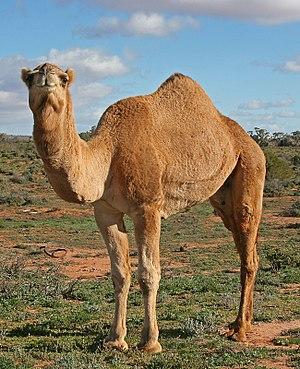
Un animal national est un animal choisi par une communauté comme son emblème en raison de sa représentativité, soit parce qu'il est caractéristique du territoire considéré, soit encore pour la Nouvelle Zélande le kiwi. Certains pays ont plusieurs animaux nationaux.
Le dromadaire, ou chameau d'Arabie, est une espèce de chameau, mammifère artiodactyle de la famille des camélidés. Pour cette raison, qualifier un dromadaire de « chameau » n'est pas erroné mais juste moins précis ; les espèces nommées couramment « chameau » présentent deux bosses, alors que le dromadaire n'en possède qu'une seule. Le terme dromadaire est tiré du grec dromeus qui signifie « coureur ».
Les dromadaires australiens proviennent de l'introduction par les Européens en Australie au XIXᵉ siècle de dromadaires qui ont été par la suite relâchés dans la nature. Leur population, selon des estimations officielles, s'élève à environ un million de dromadaires sauvages en 2010, qui vivent surtout dans les zones à climat aride. 50 % d’entre eux vivent dans l'Australie-Occidentale, 25 % dans le Territoire du Nord et 25 % dans le Queensland et la partie nord de l'Australie-Méridionale ; ils occupent ainsi un secteur de 3,33 millions de kilomètres carrés.
Les camélidés sont des mammifères artiodactyles. Les camélidés disposent de 74 chromosomes. Les espèces vivantes du genre sont le dromadaire et le chameau de Bactriane, en Afrique et en Asie, et le lama, l'alpaga, le guanaco et la vigogne en Amérique.
Les Artiodactyles ou Paridigités, sont un ordre de mammifères placentaires de la classification classique. L'ancrage des cétacés au sein des artiodactyles est avéré autant par les analyses génétiques et morphologiques, ce qui signifie que ce taxon est paraphylétique. La réunion des artiodactyles avec les cétacés forme le taxon des cétartiodactyles, qui est, lui, monophylétique.